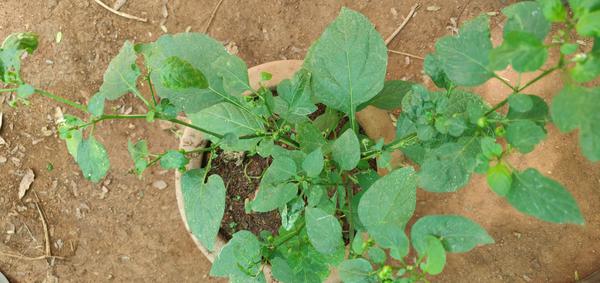
Plant: Ganike